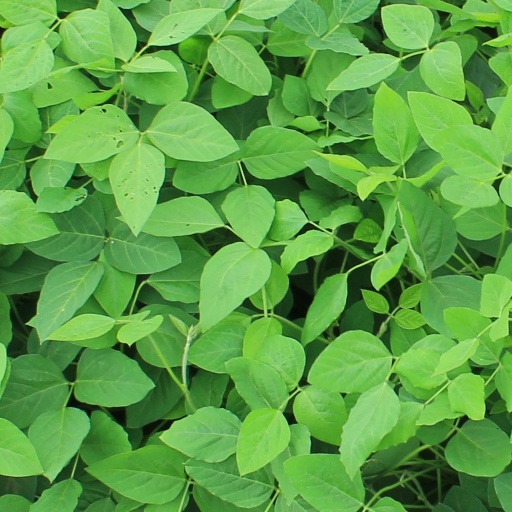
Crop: soybean